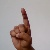
The image shows a hand gesture representing the letter 'D' in Indian Sign Language.